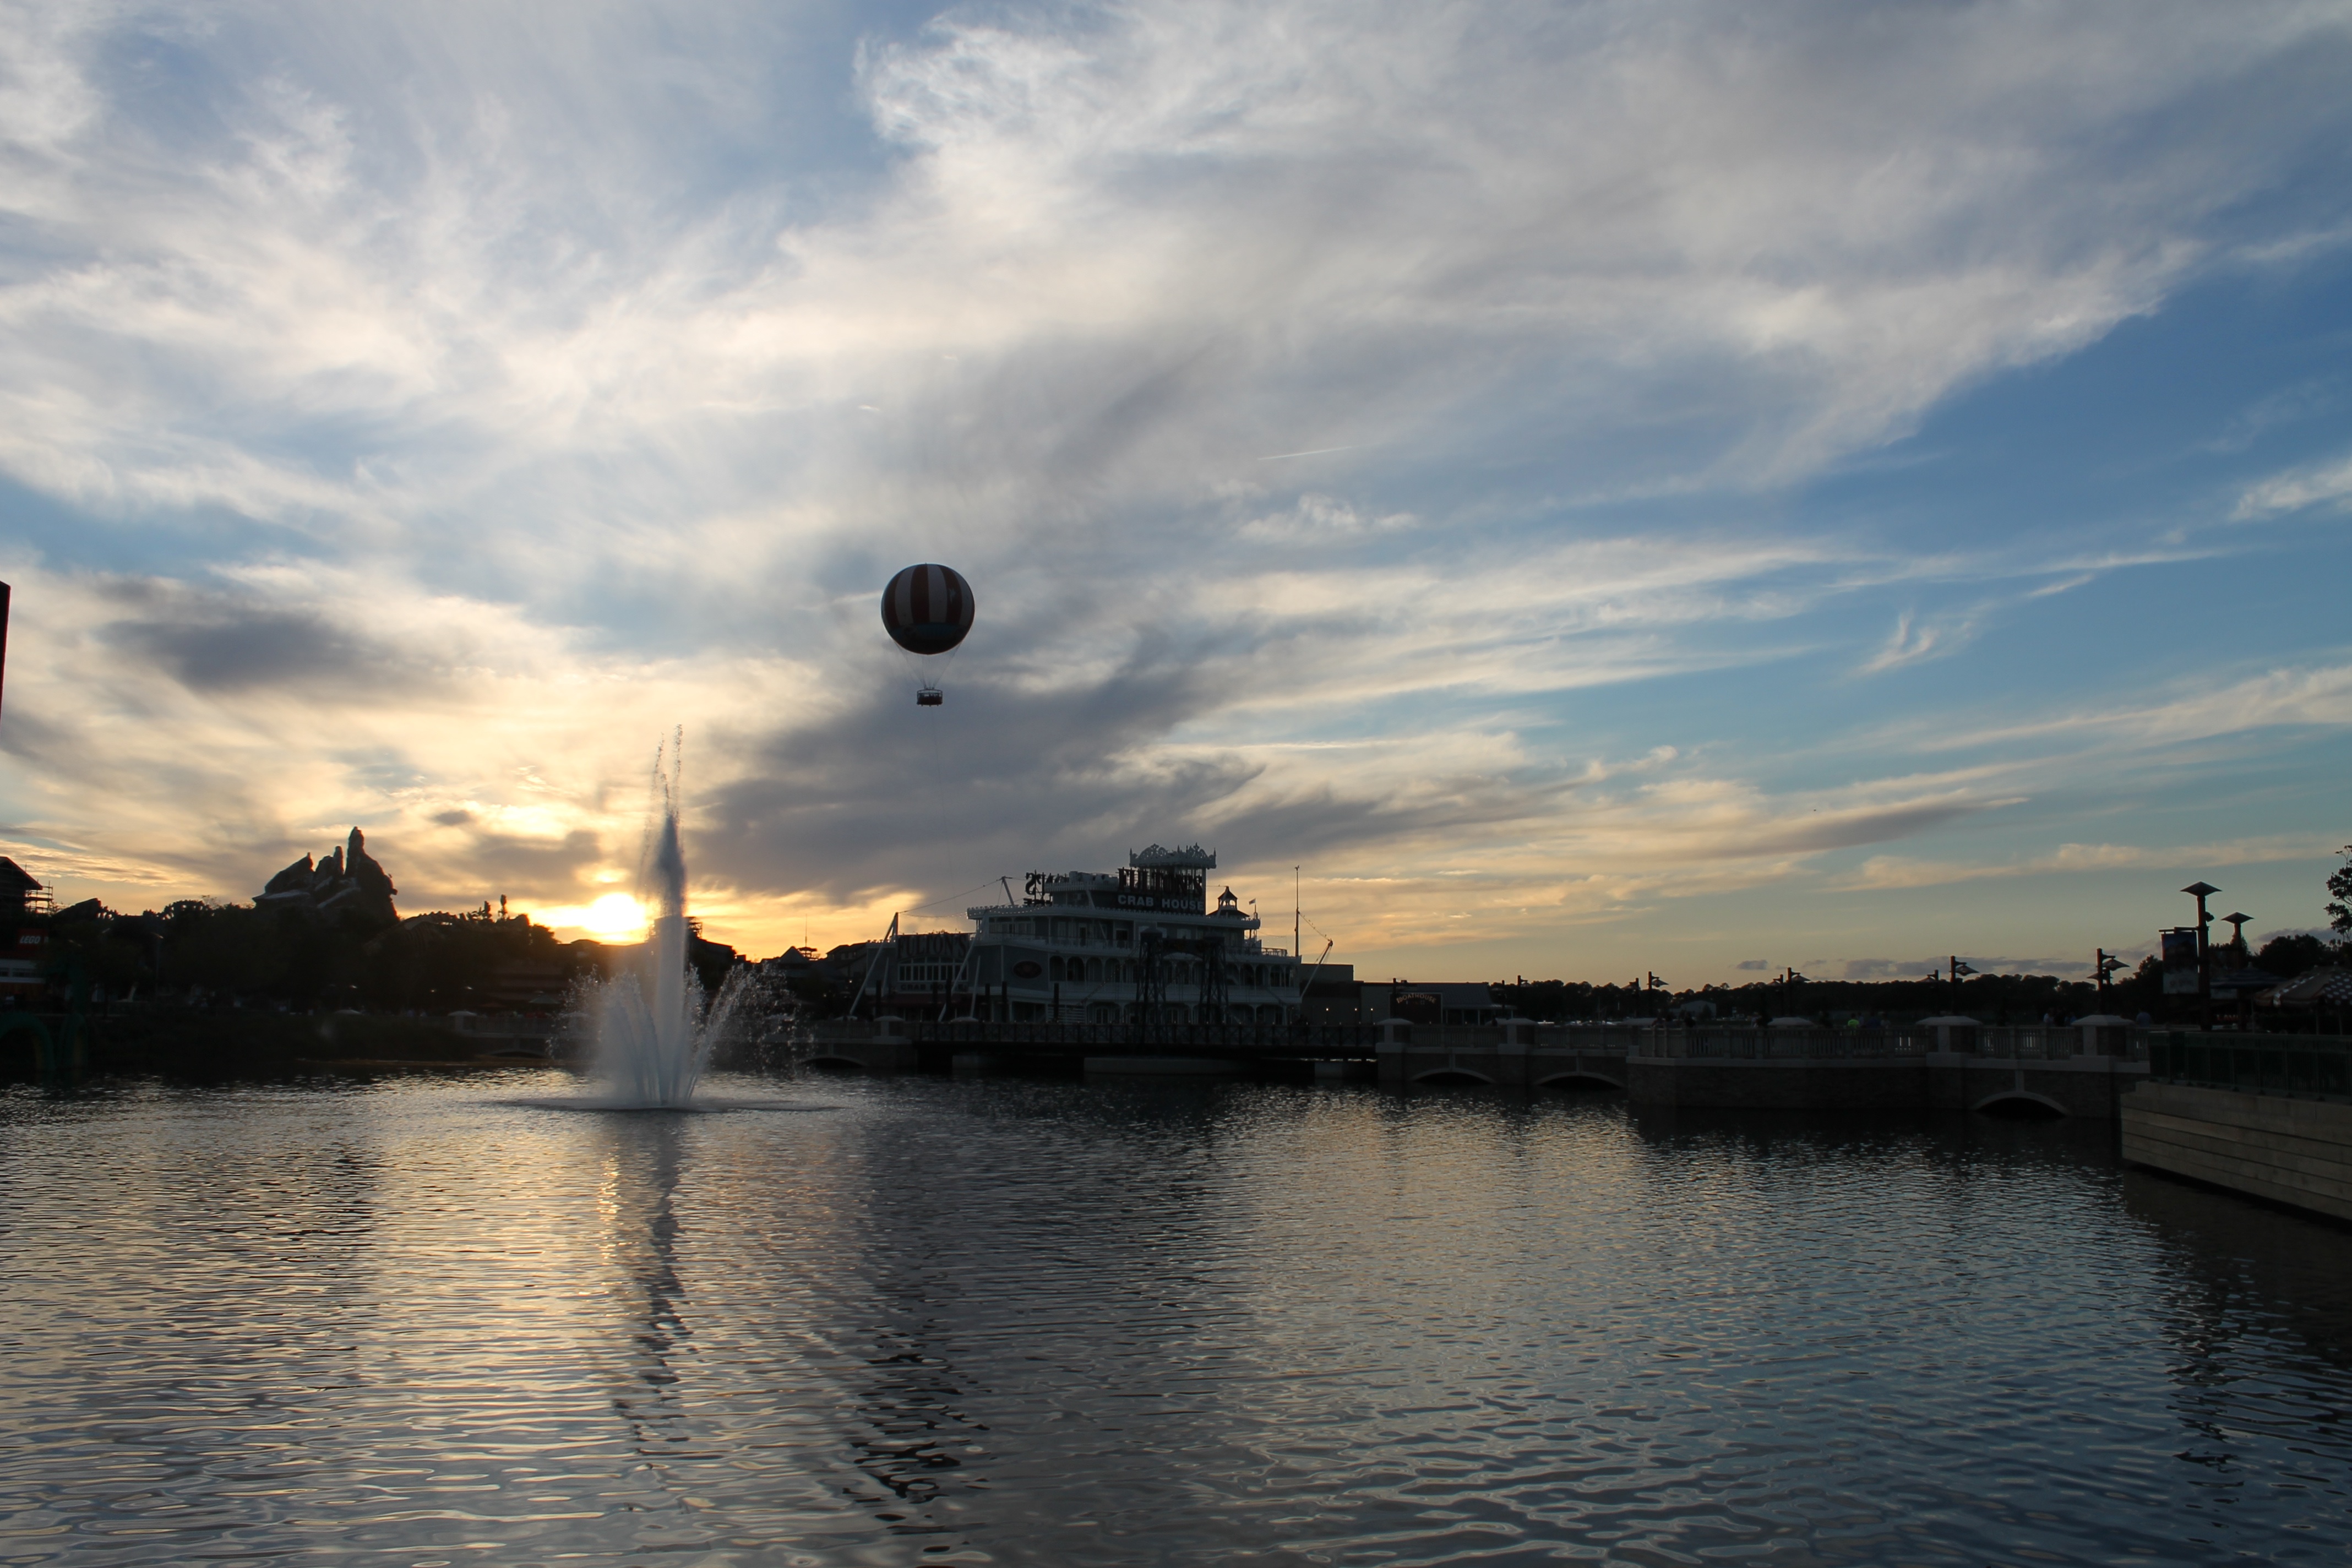
sea, water, horizon, cloud, sky, sunrise, sunset, skyline, sunlight, morning, dawn, river, cityscape, aircraft, dusk, evening, reflection, vehicle, bay, atmosphere of earth